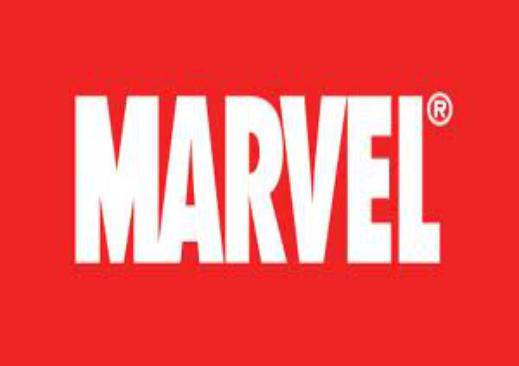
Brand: Marvel
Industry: Necessities